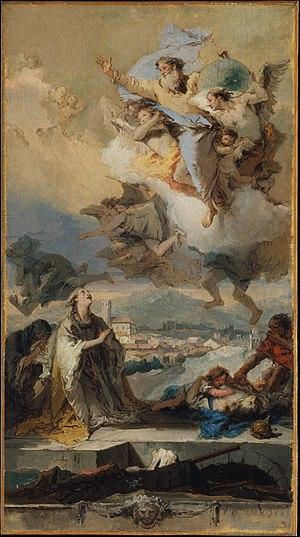
Cette page fournit une liste chronologique de peintures du vénitien Giambattista Tiepolo.